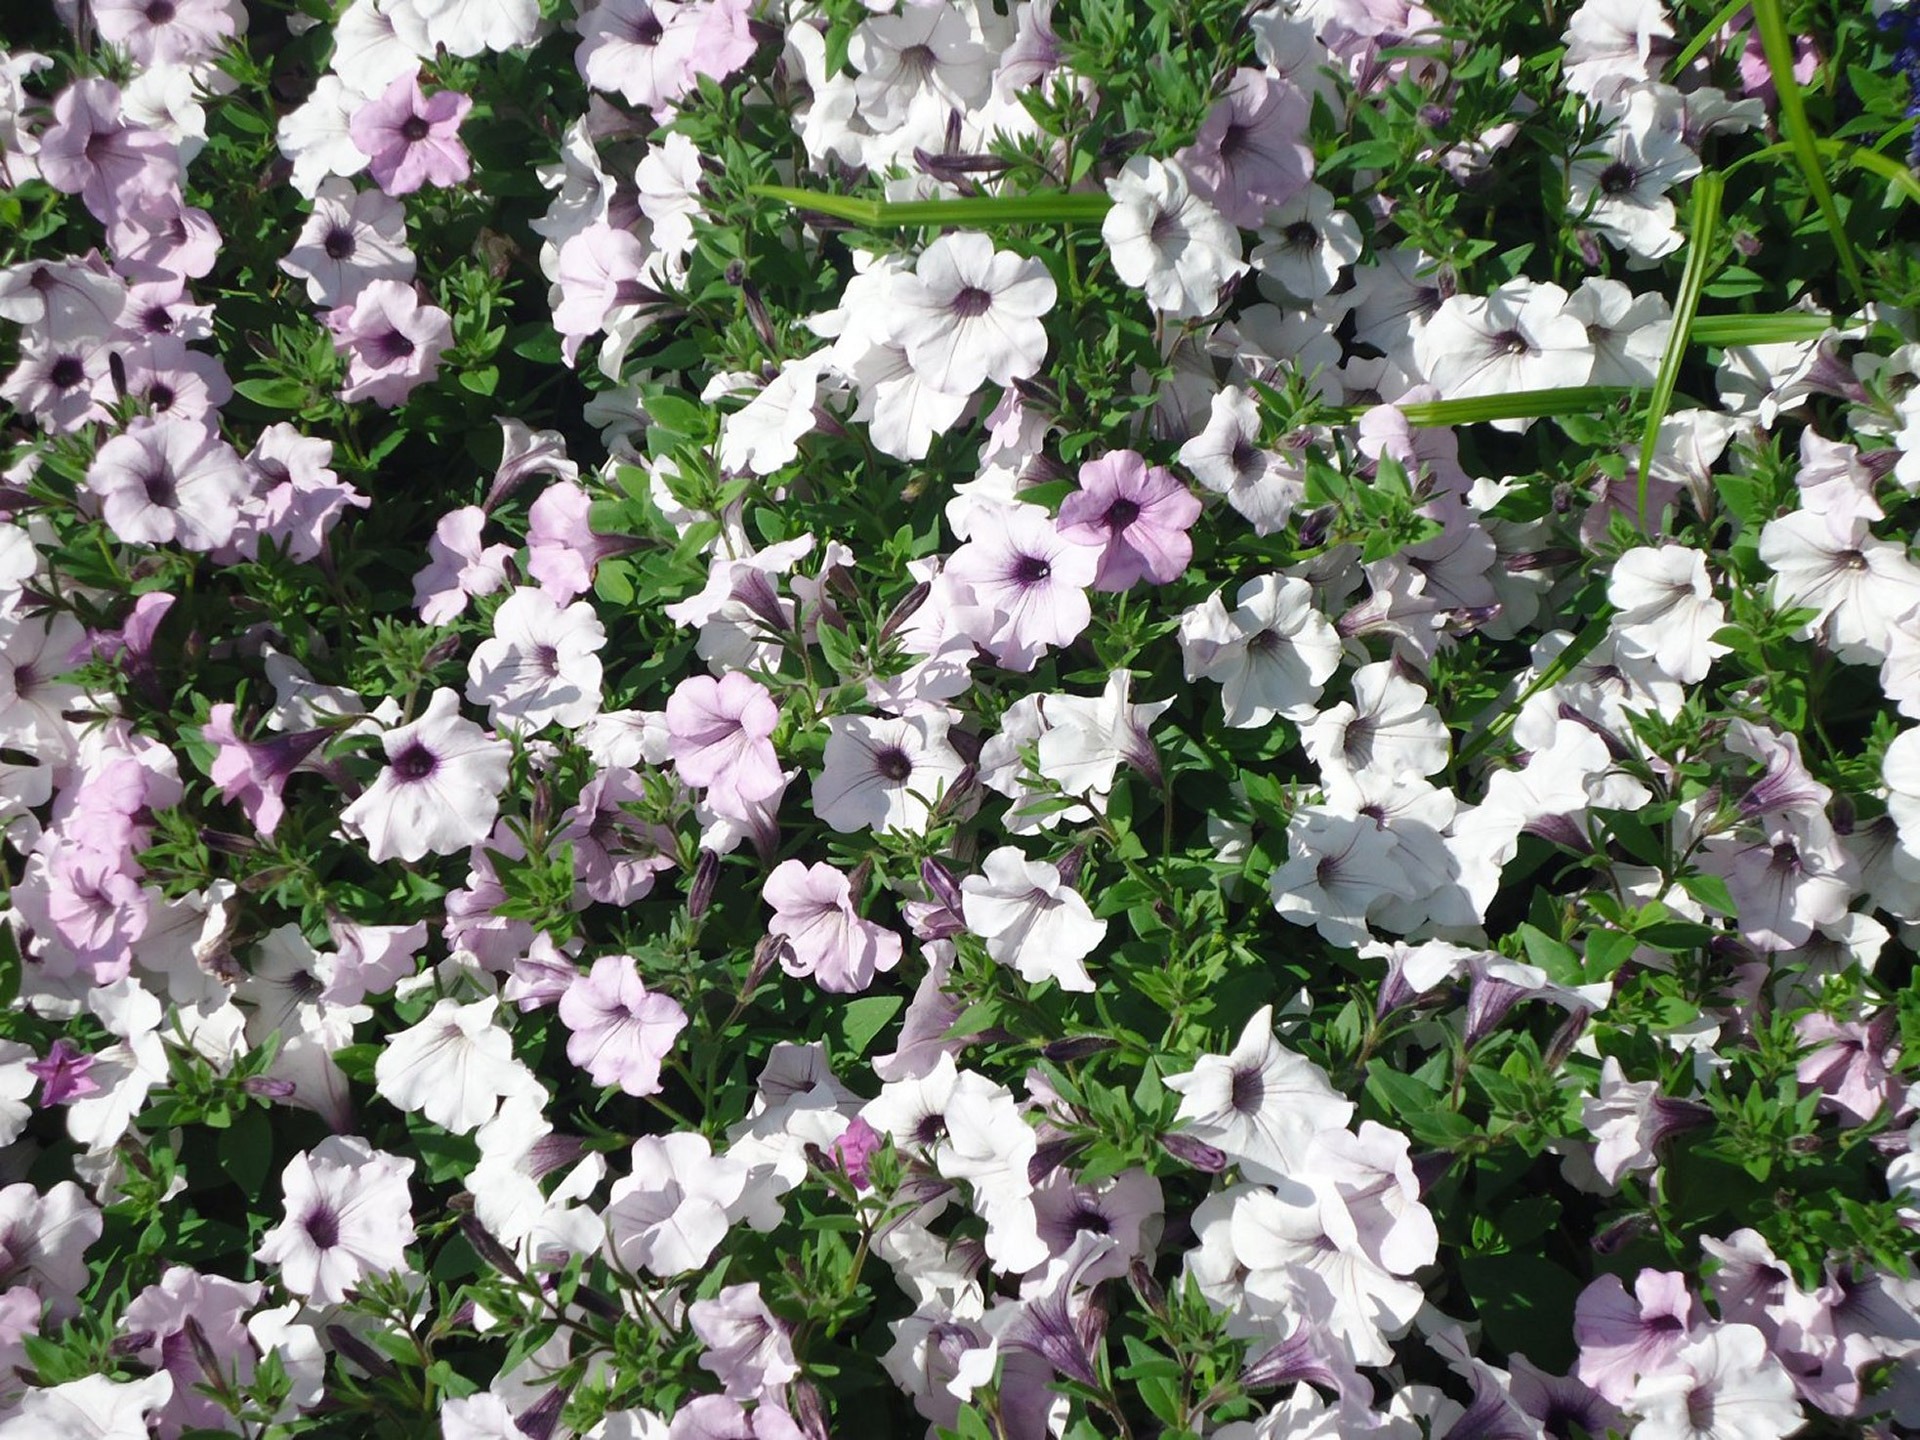
outdoor, blossom, growth, plant, stem, flower, purple, petal, bloom, floral, foliage, spring, herb, tranquil, lush, grow, natural, peace, fresh, botany, flora, season, life, wildflower, gardening, shrub, violet, bright, seasonal, flourish, summertime, serenity, flowerbed, ornamental, delicate, petunia, purity, vibrant, bud, elegance, flowering plant, bellflower family, annual plant, land plant, violet family, breckland thyme